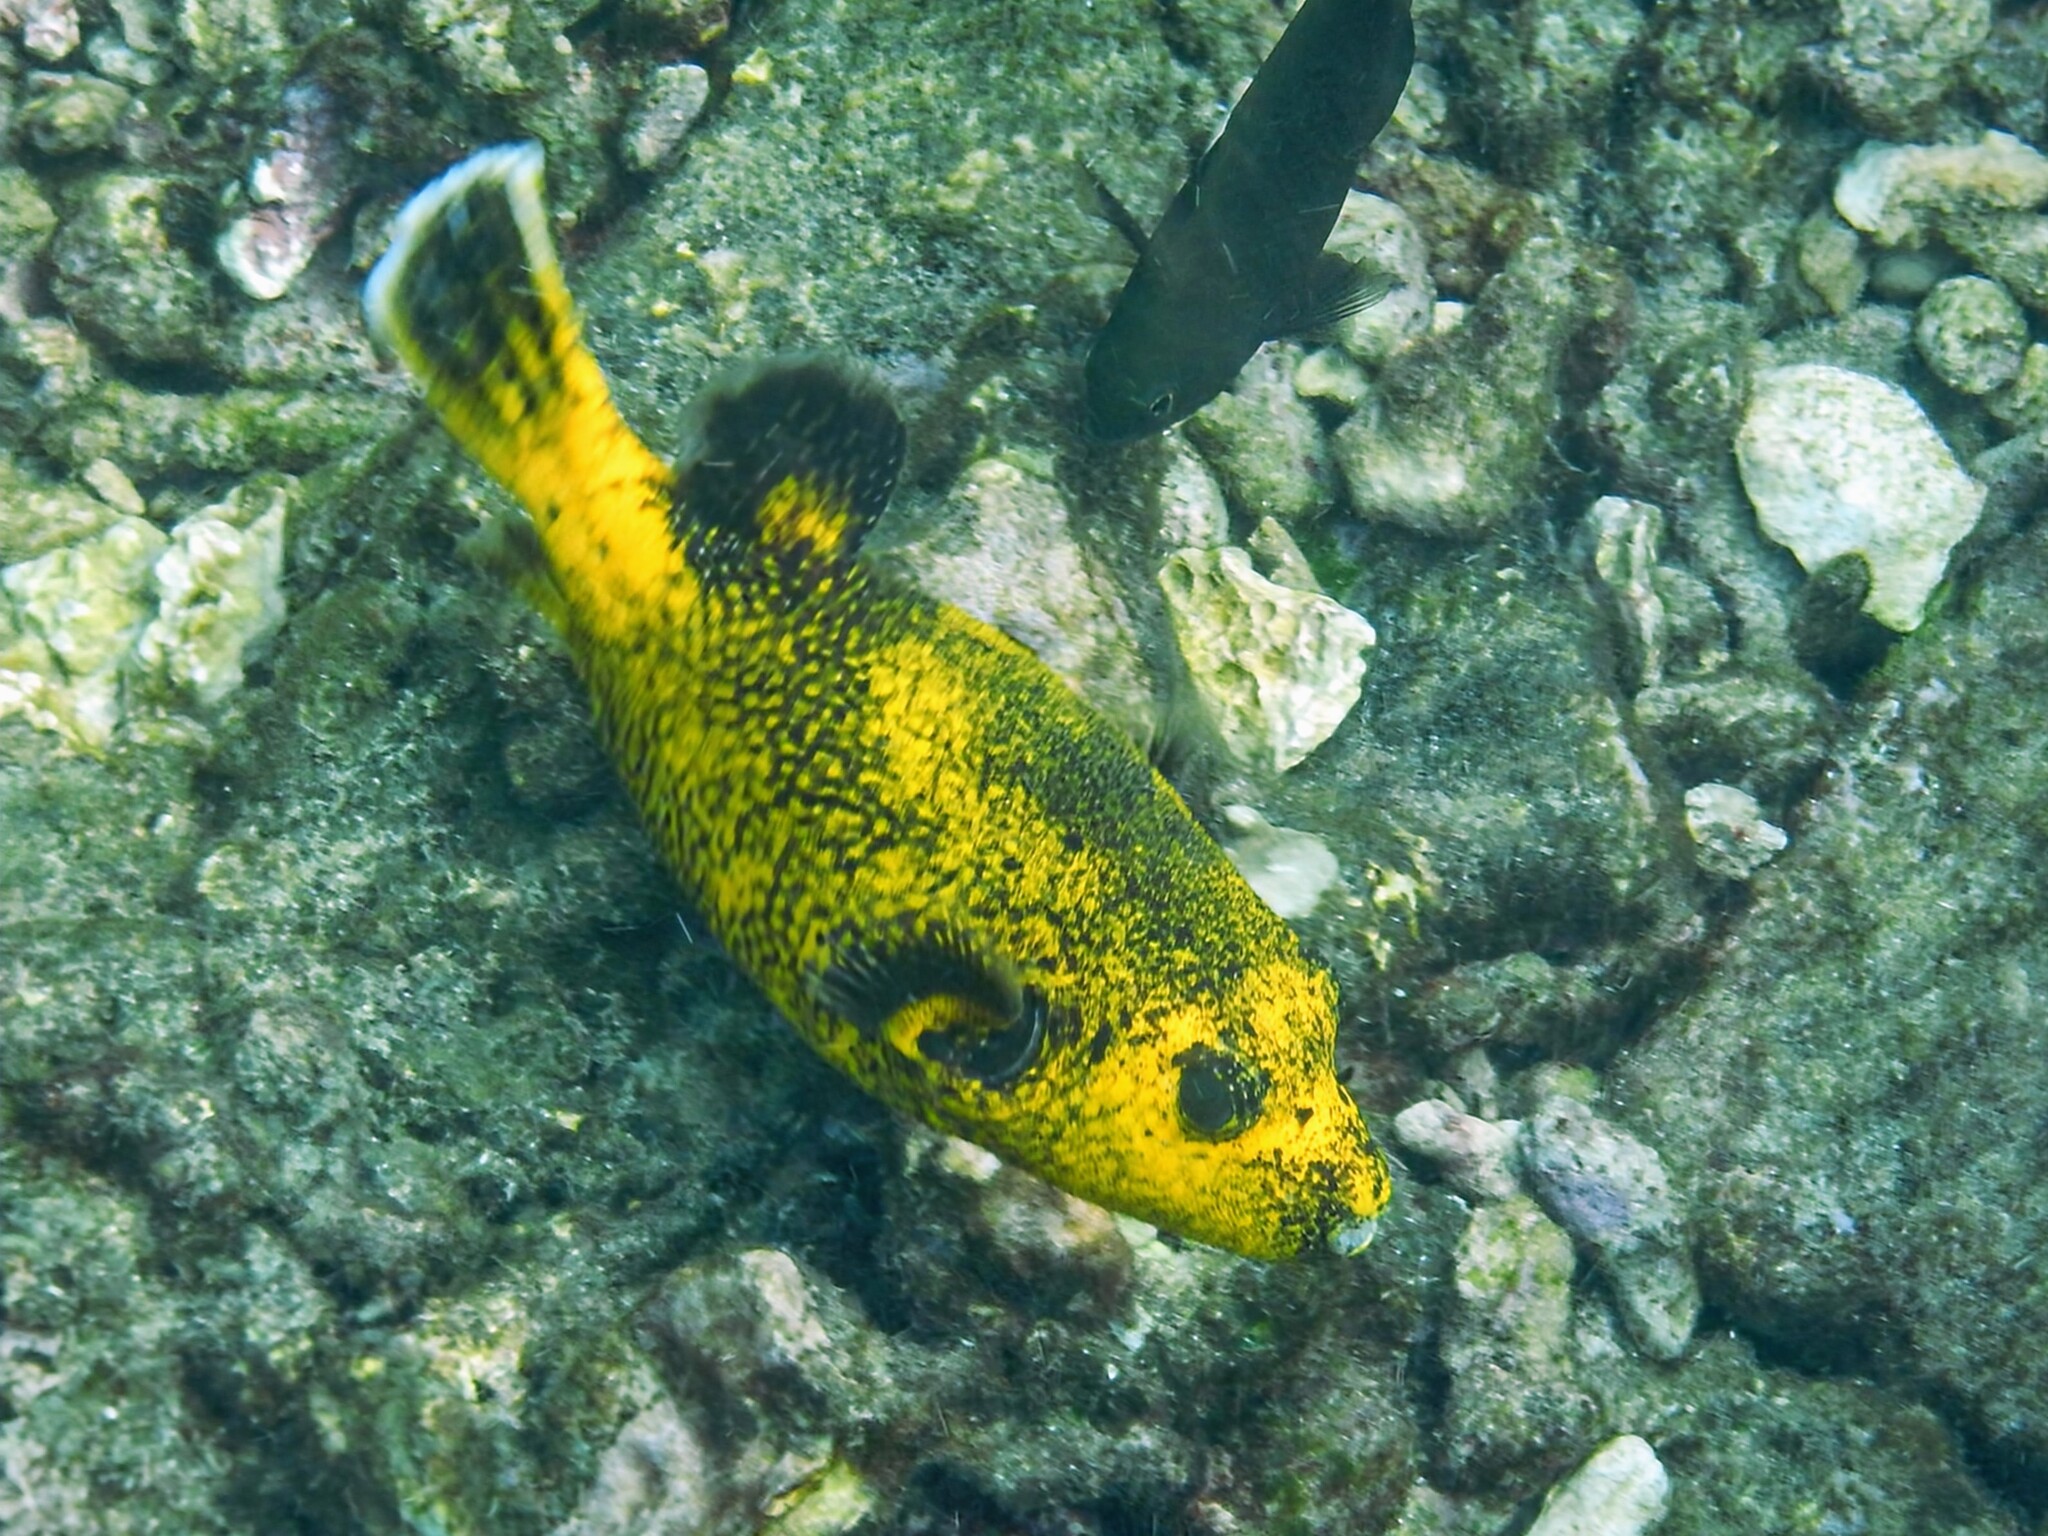
Arothron meleagris (Guineafowl Puffer)